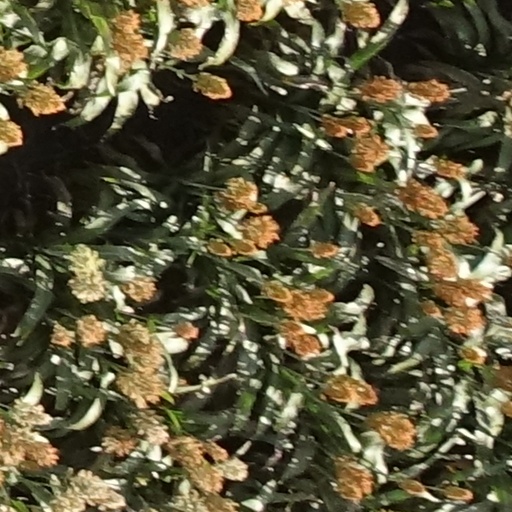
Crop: sorghum